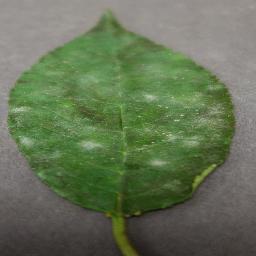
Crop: cherry
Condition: (including_sour)_powdery_mildew